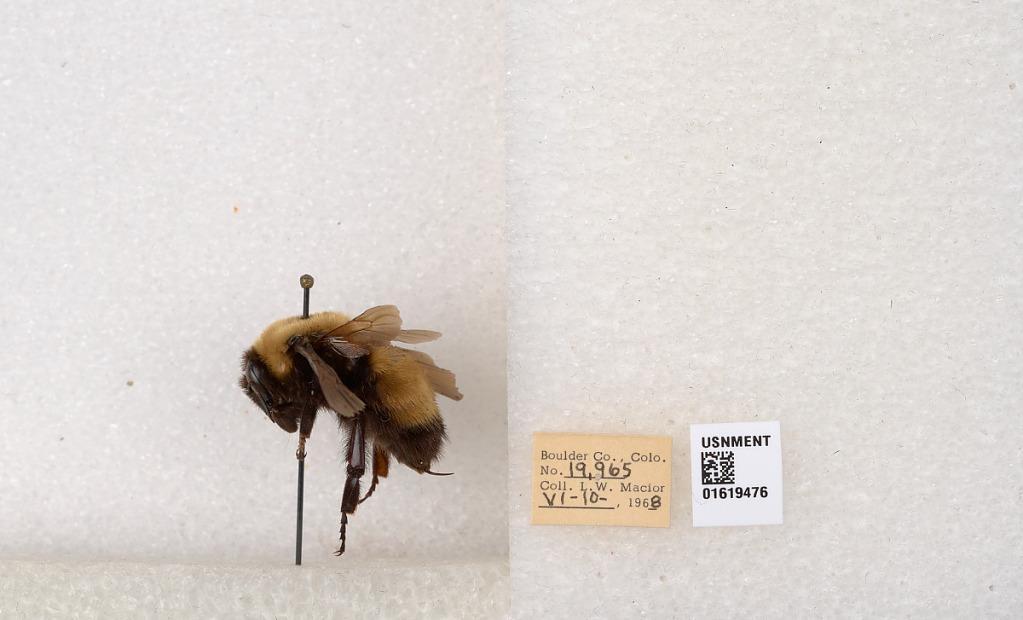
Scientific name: Bombus (Bombus) nevadensis Cresson